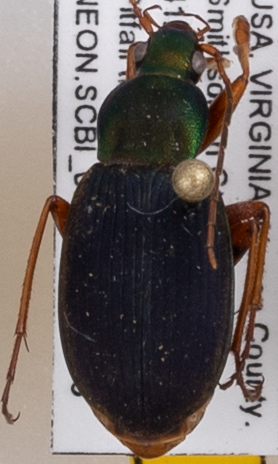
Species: Chlaenius aestivus
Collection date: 2021-07-15 04:00:00
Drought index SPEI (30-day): -0.516
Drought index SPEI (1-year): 0.35
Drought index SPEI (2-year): -0.17